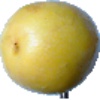
Label: Maracuja 1